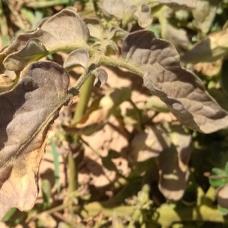
Crop: Tomato
Condition: mite-d